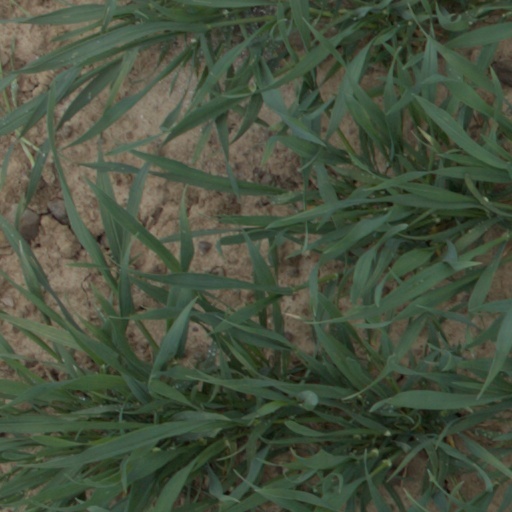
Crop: wheat